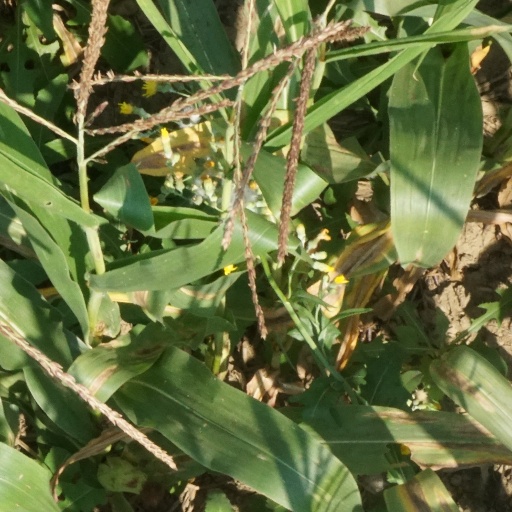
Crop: maize; corn